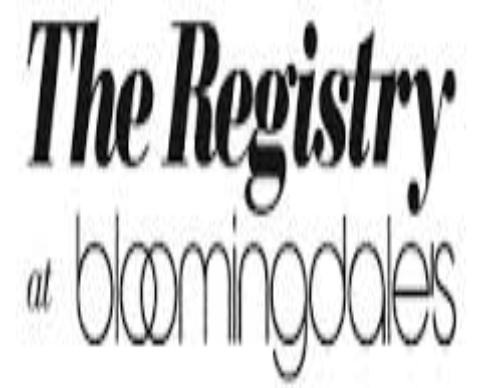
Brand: Bloomingdale's
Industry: Clothes